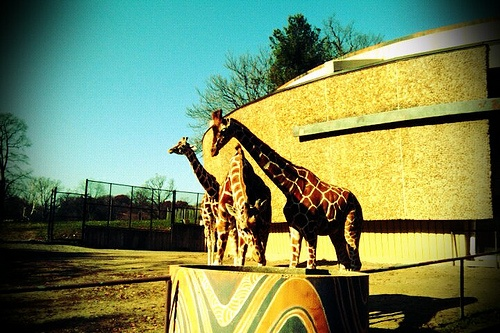
Several giraffes standing closely next to one another.
A group of giraffes that are standing in the dirt.
a couple of giraffes stand inside of a caged area
a number of giraffes near a building behind a fence
Three giraffes  in some kind of zoo enclosure.